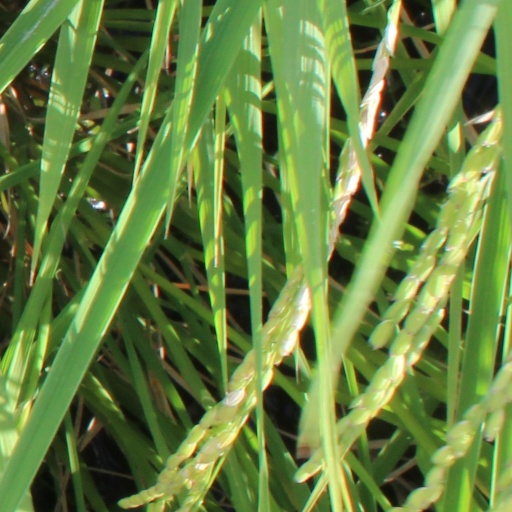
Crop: rice